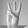
ASL letter: W